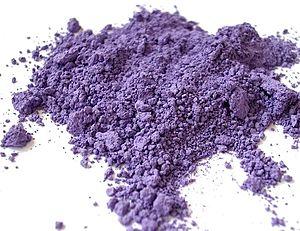
Le bleu outremer ou outremer est un bleu profond basé sur le pigment thiosulfate d'aluminosilicate de sodium identifié dans le Colour Index sous le code PB29.